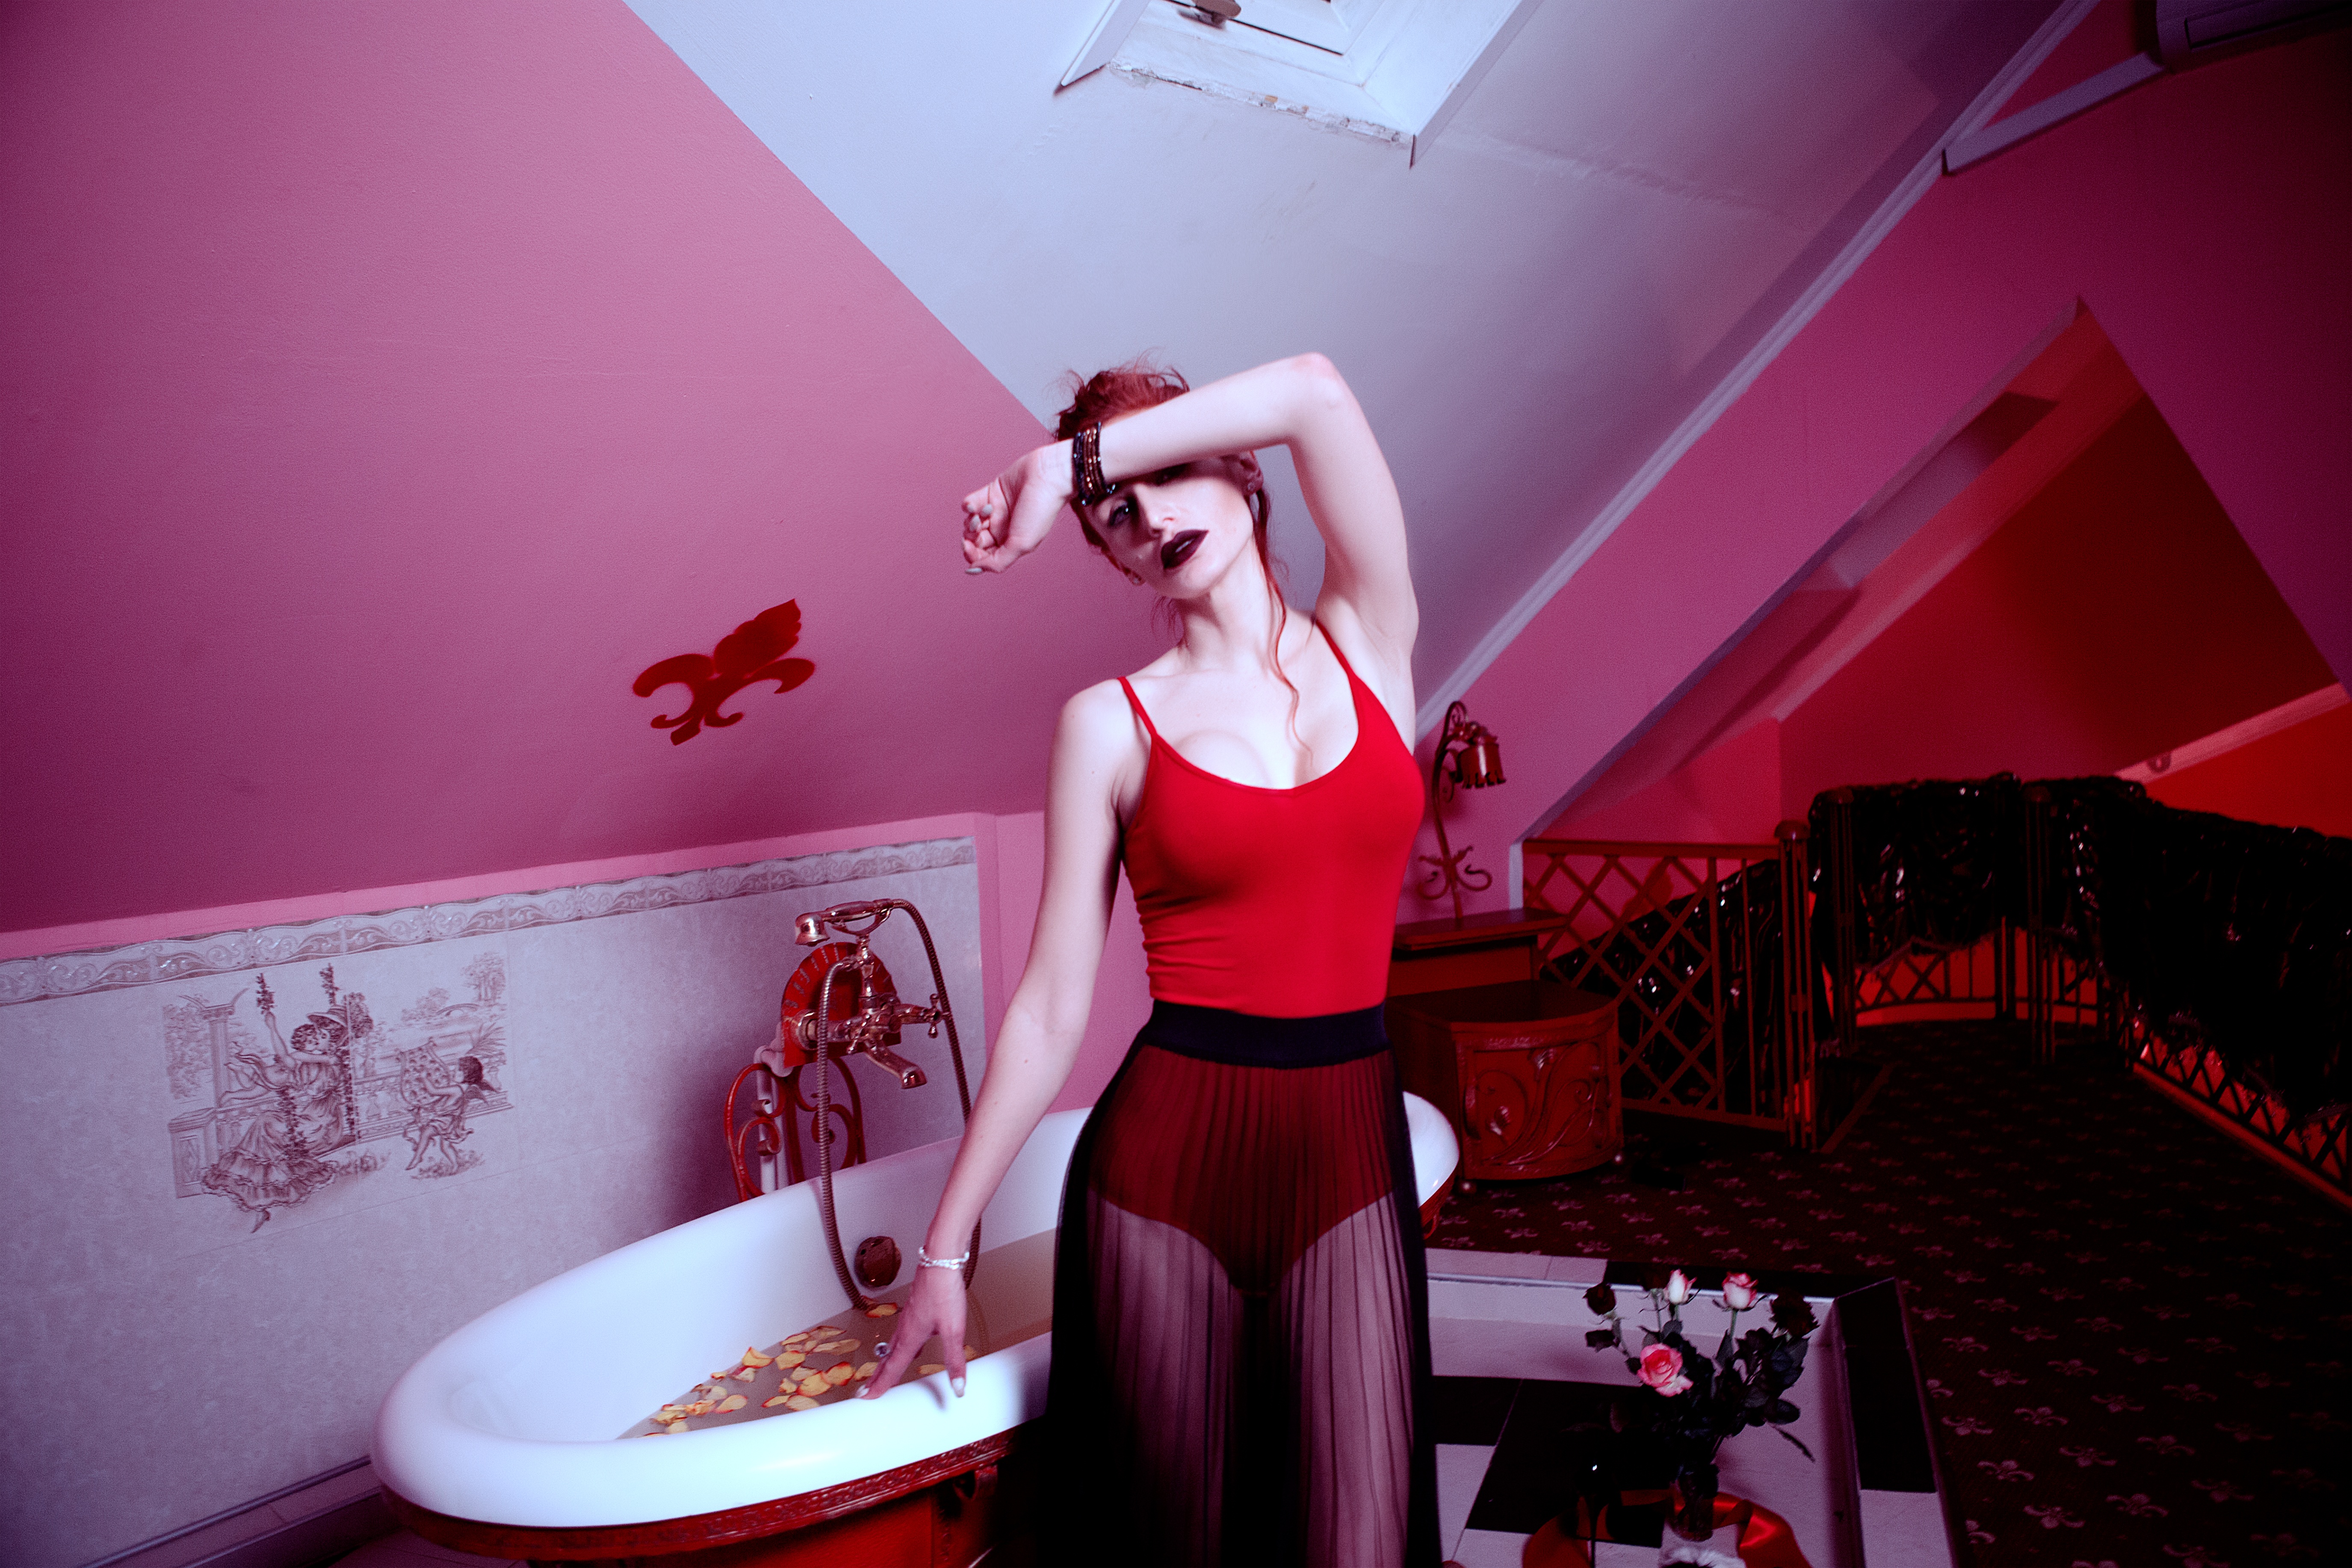
girl, woman, hair, raspberry, retro, interior, clock, roof, female, rose, model, red, sitting, tile, fashion, pink, temptation, hairstyle, ladder, shirt, attic, bathroom, long, art, girls, candles, dress, redhead, beauty, beautiful, sexy, nude, style, moscow, crane, skirt, short hair, russia, body, posture, emotions, glamour, shower, erotica, beautiful girl, tempting, photo shoot